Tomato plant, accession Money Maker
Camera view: horizontal (90 deg, fisheye); turntable rotation: 30 degrees
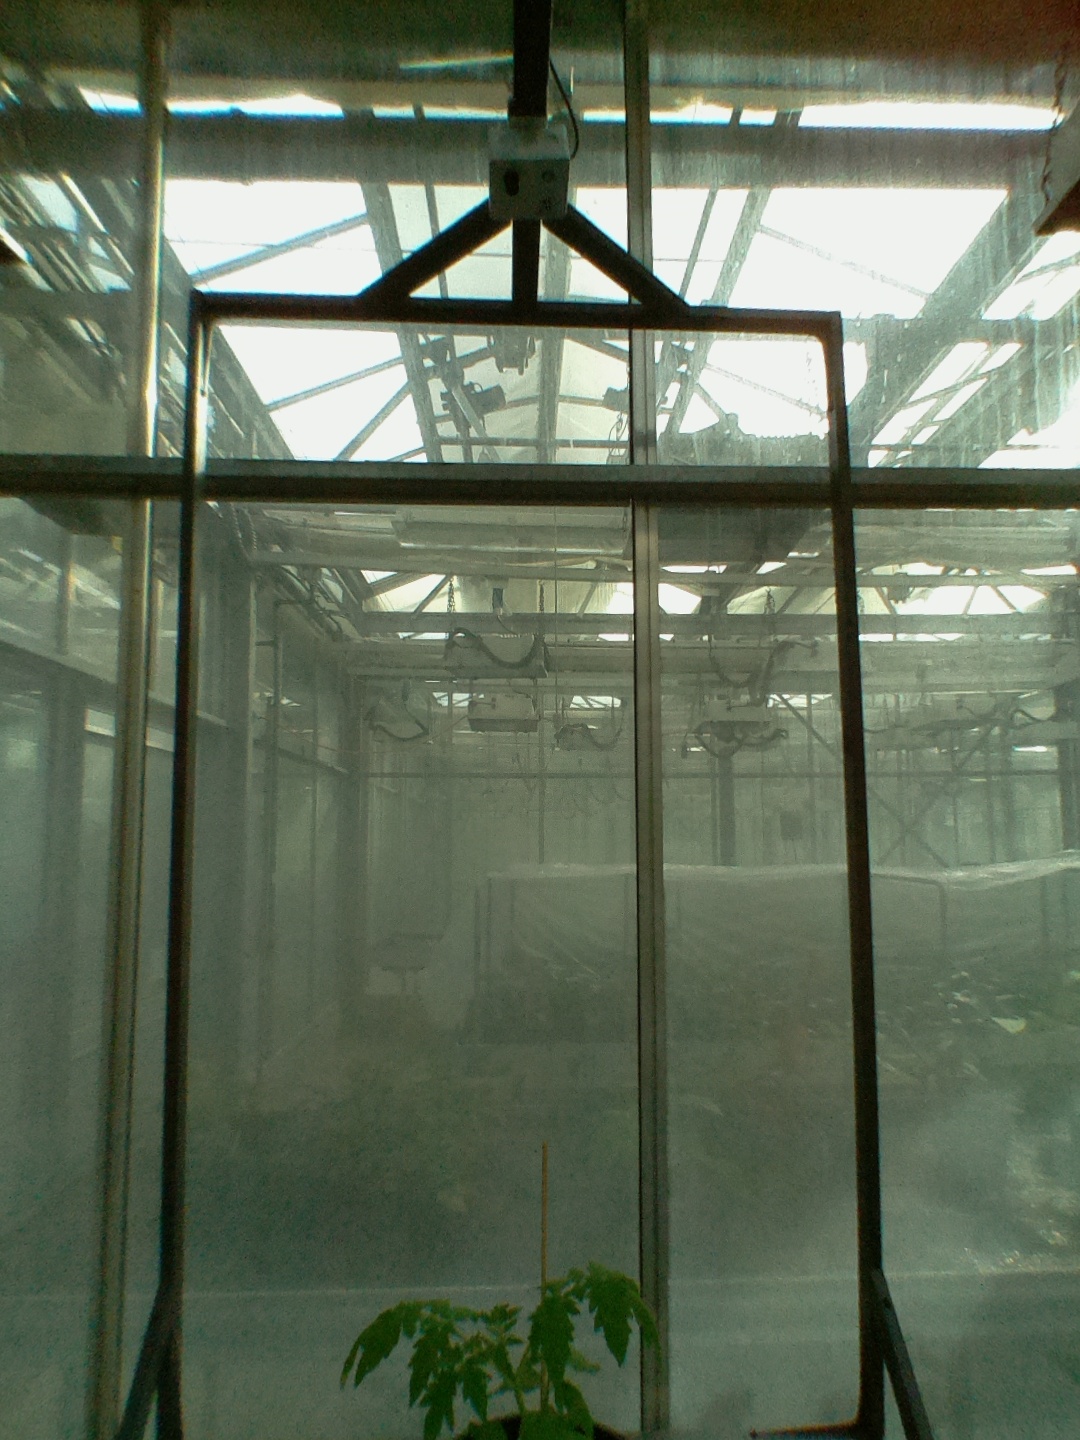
BBCH growth stage 13: 6 of true leaves visible